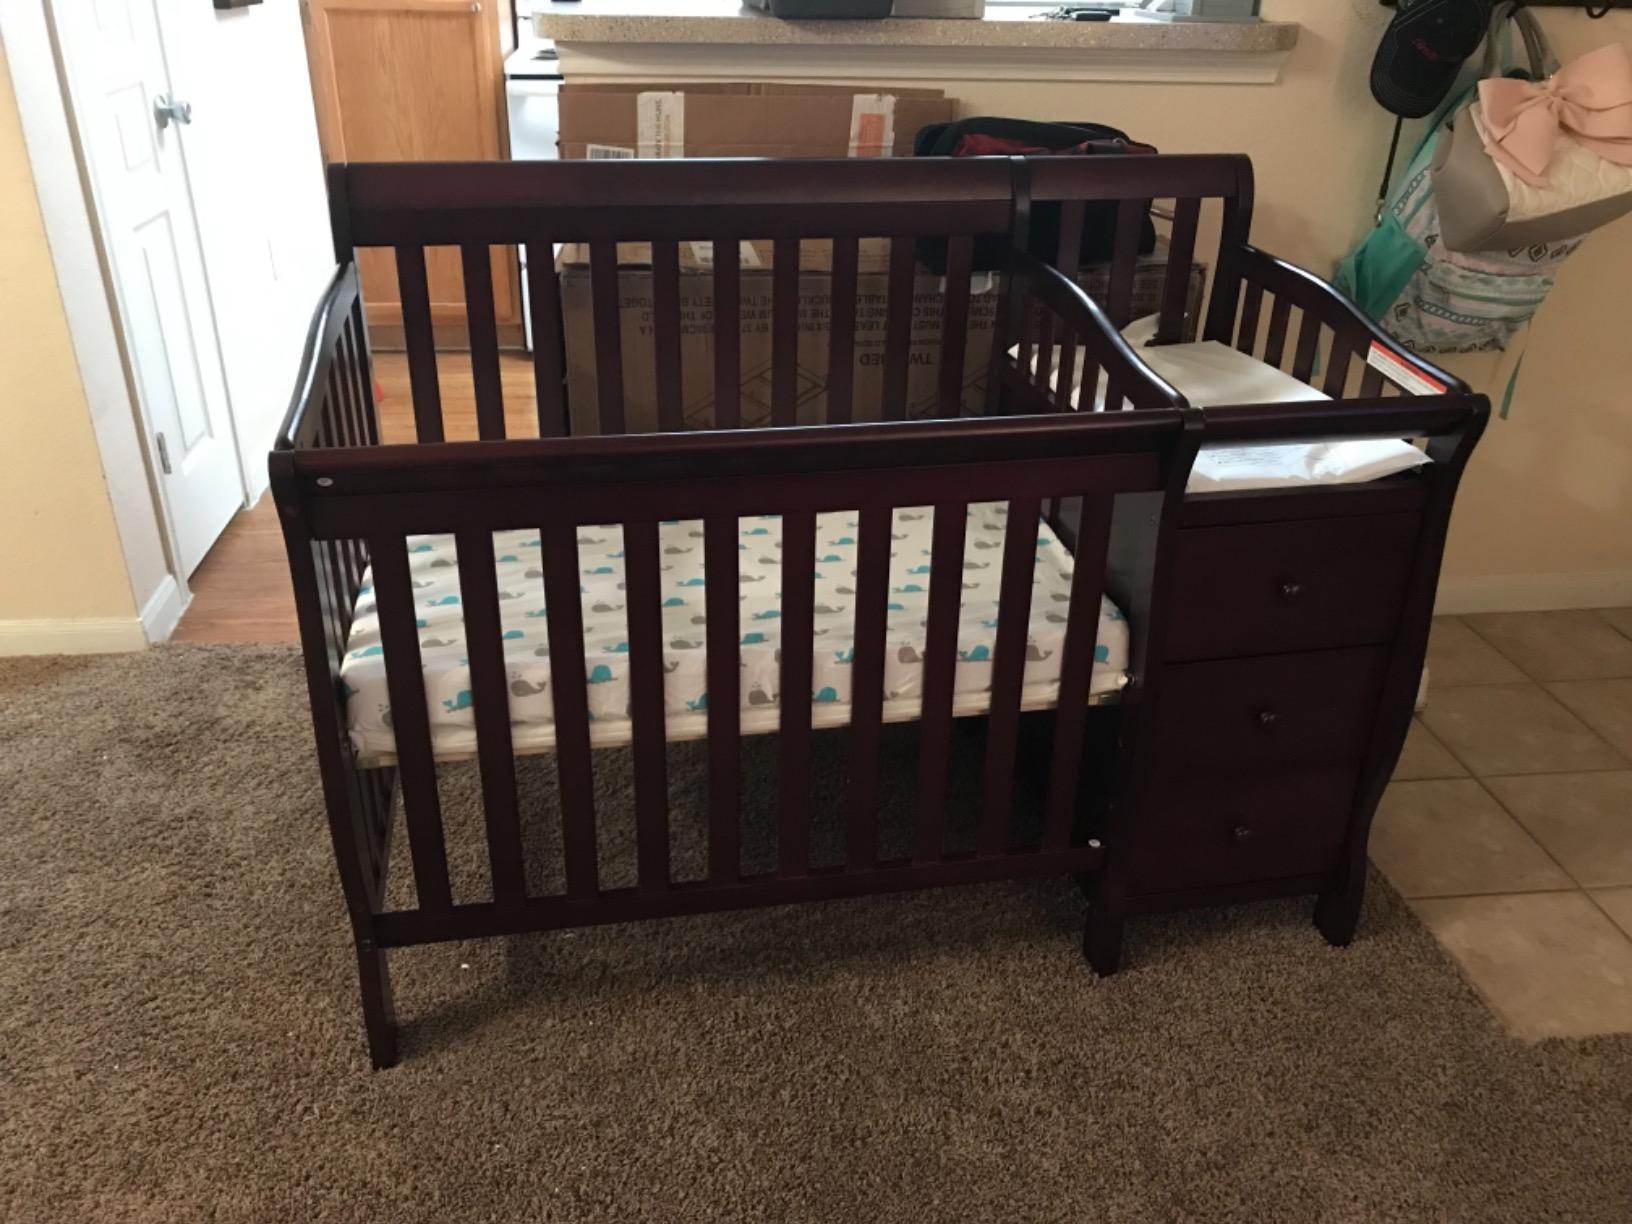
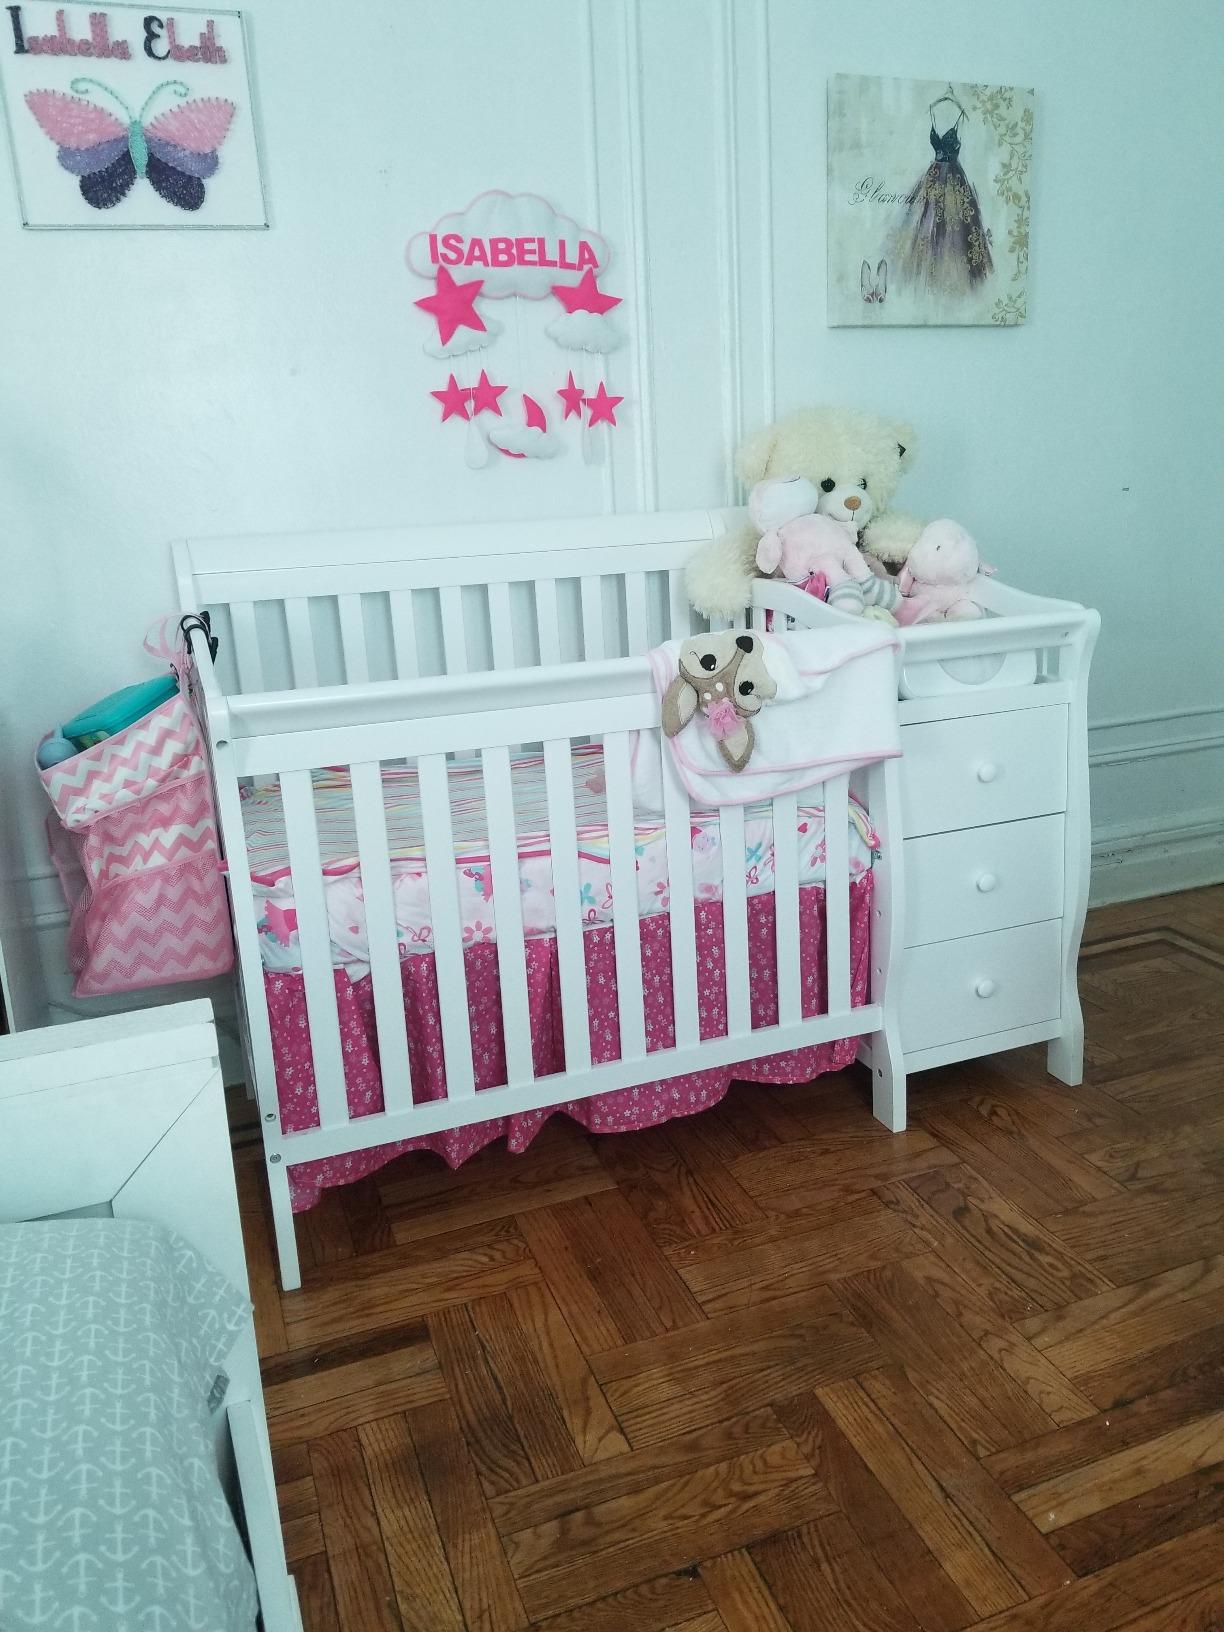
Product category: products_crib
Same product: no